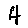
Label: 4